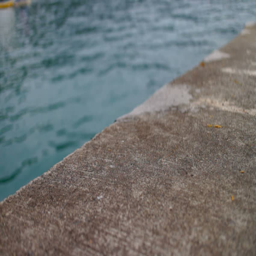
close up of a concrete dock overlooking the water